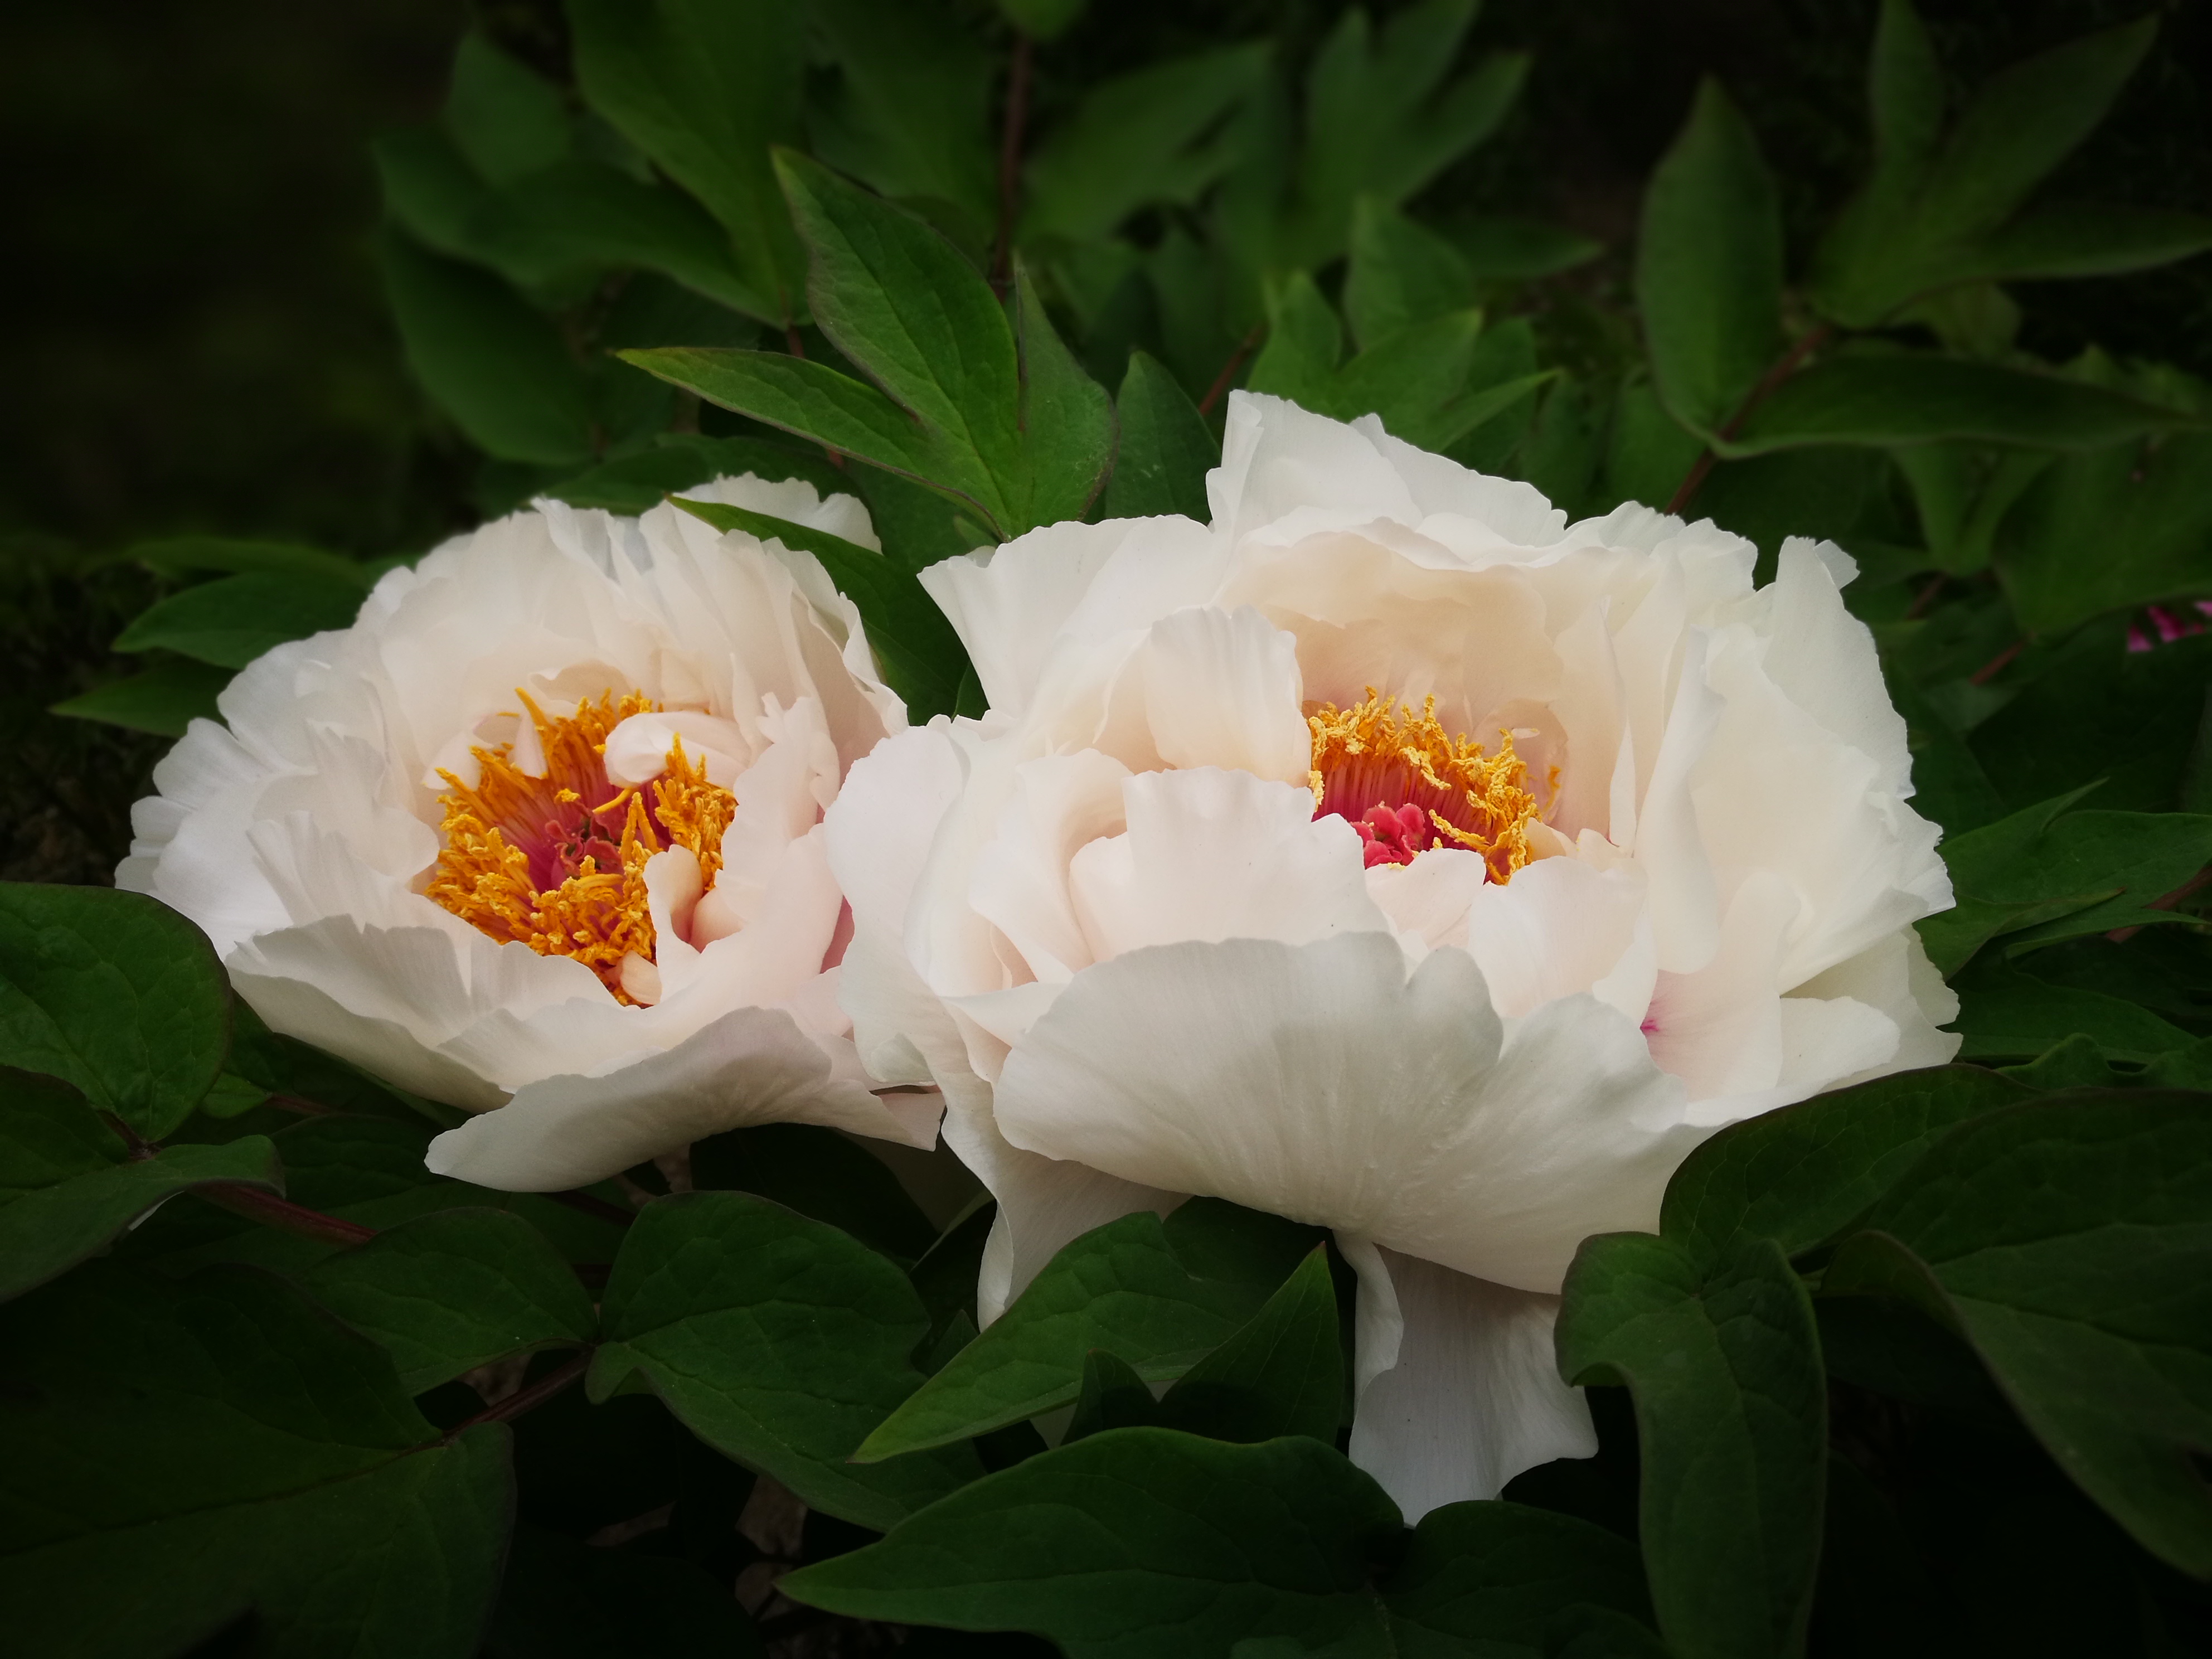
flower, plant, petal, leaf, botany, natural environment, flowering plant, rose family, rose order, annual plant, shrub, terrestrial plant, wildflower, dicotyledon, plant stem, herbaceous plant, perennial plant, garden, floribunda, peach